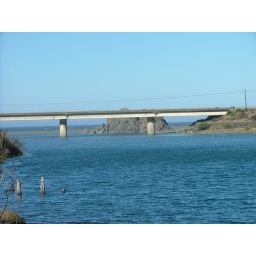
This is Hunter Creek. The bridge is highway 101 and the ocean is just under it.